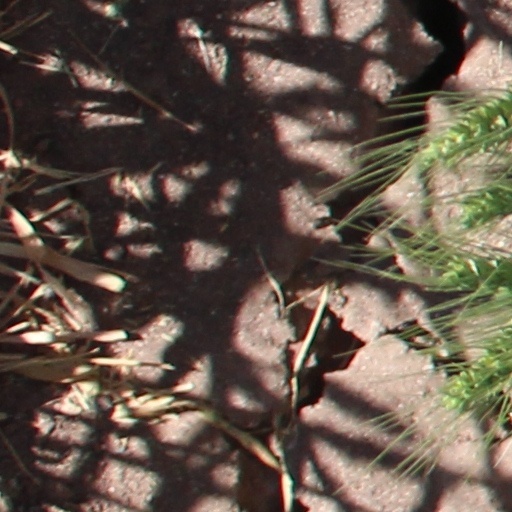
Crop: wheat